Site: saxony
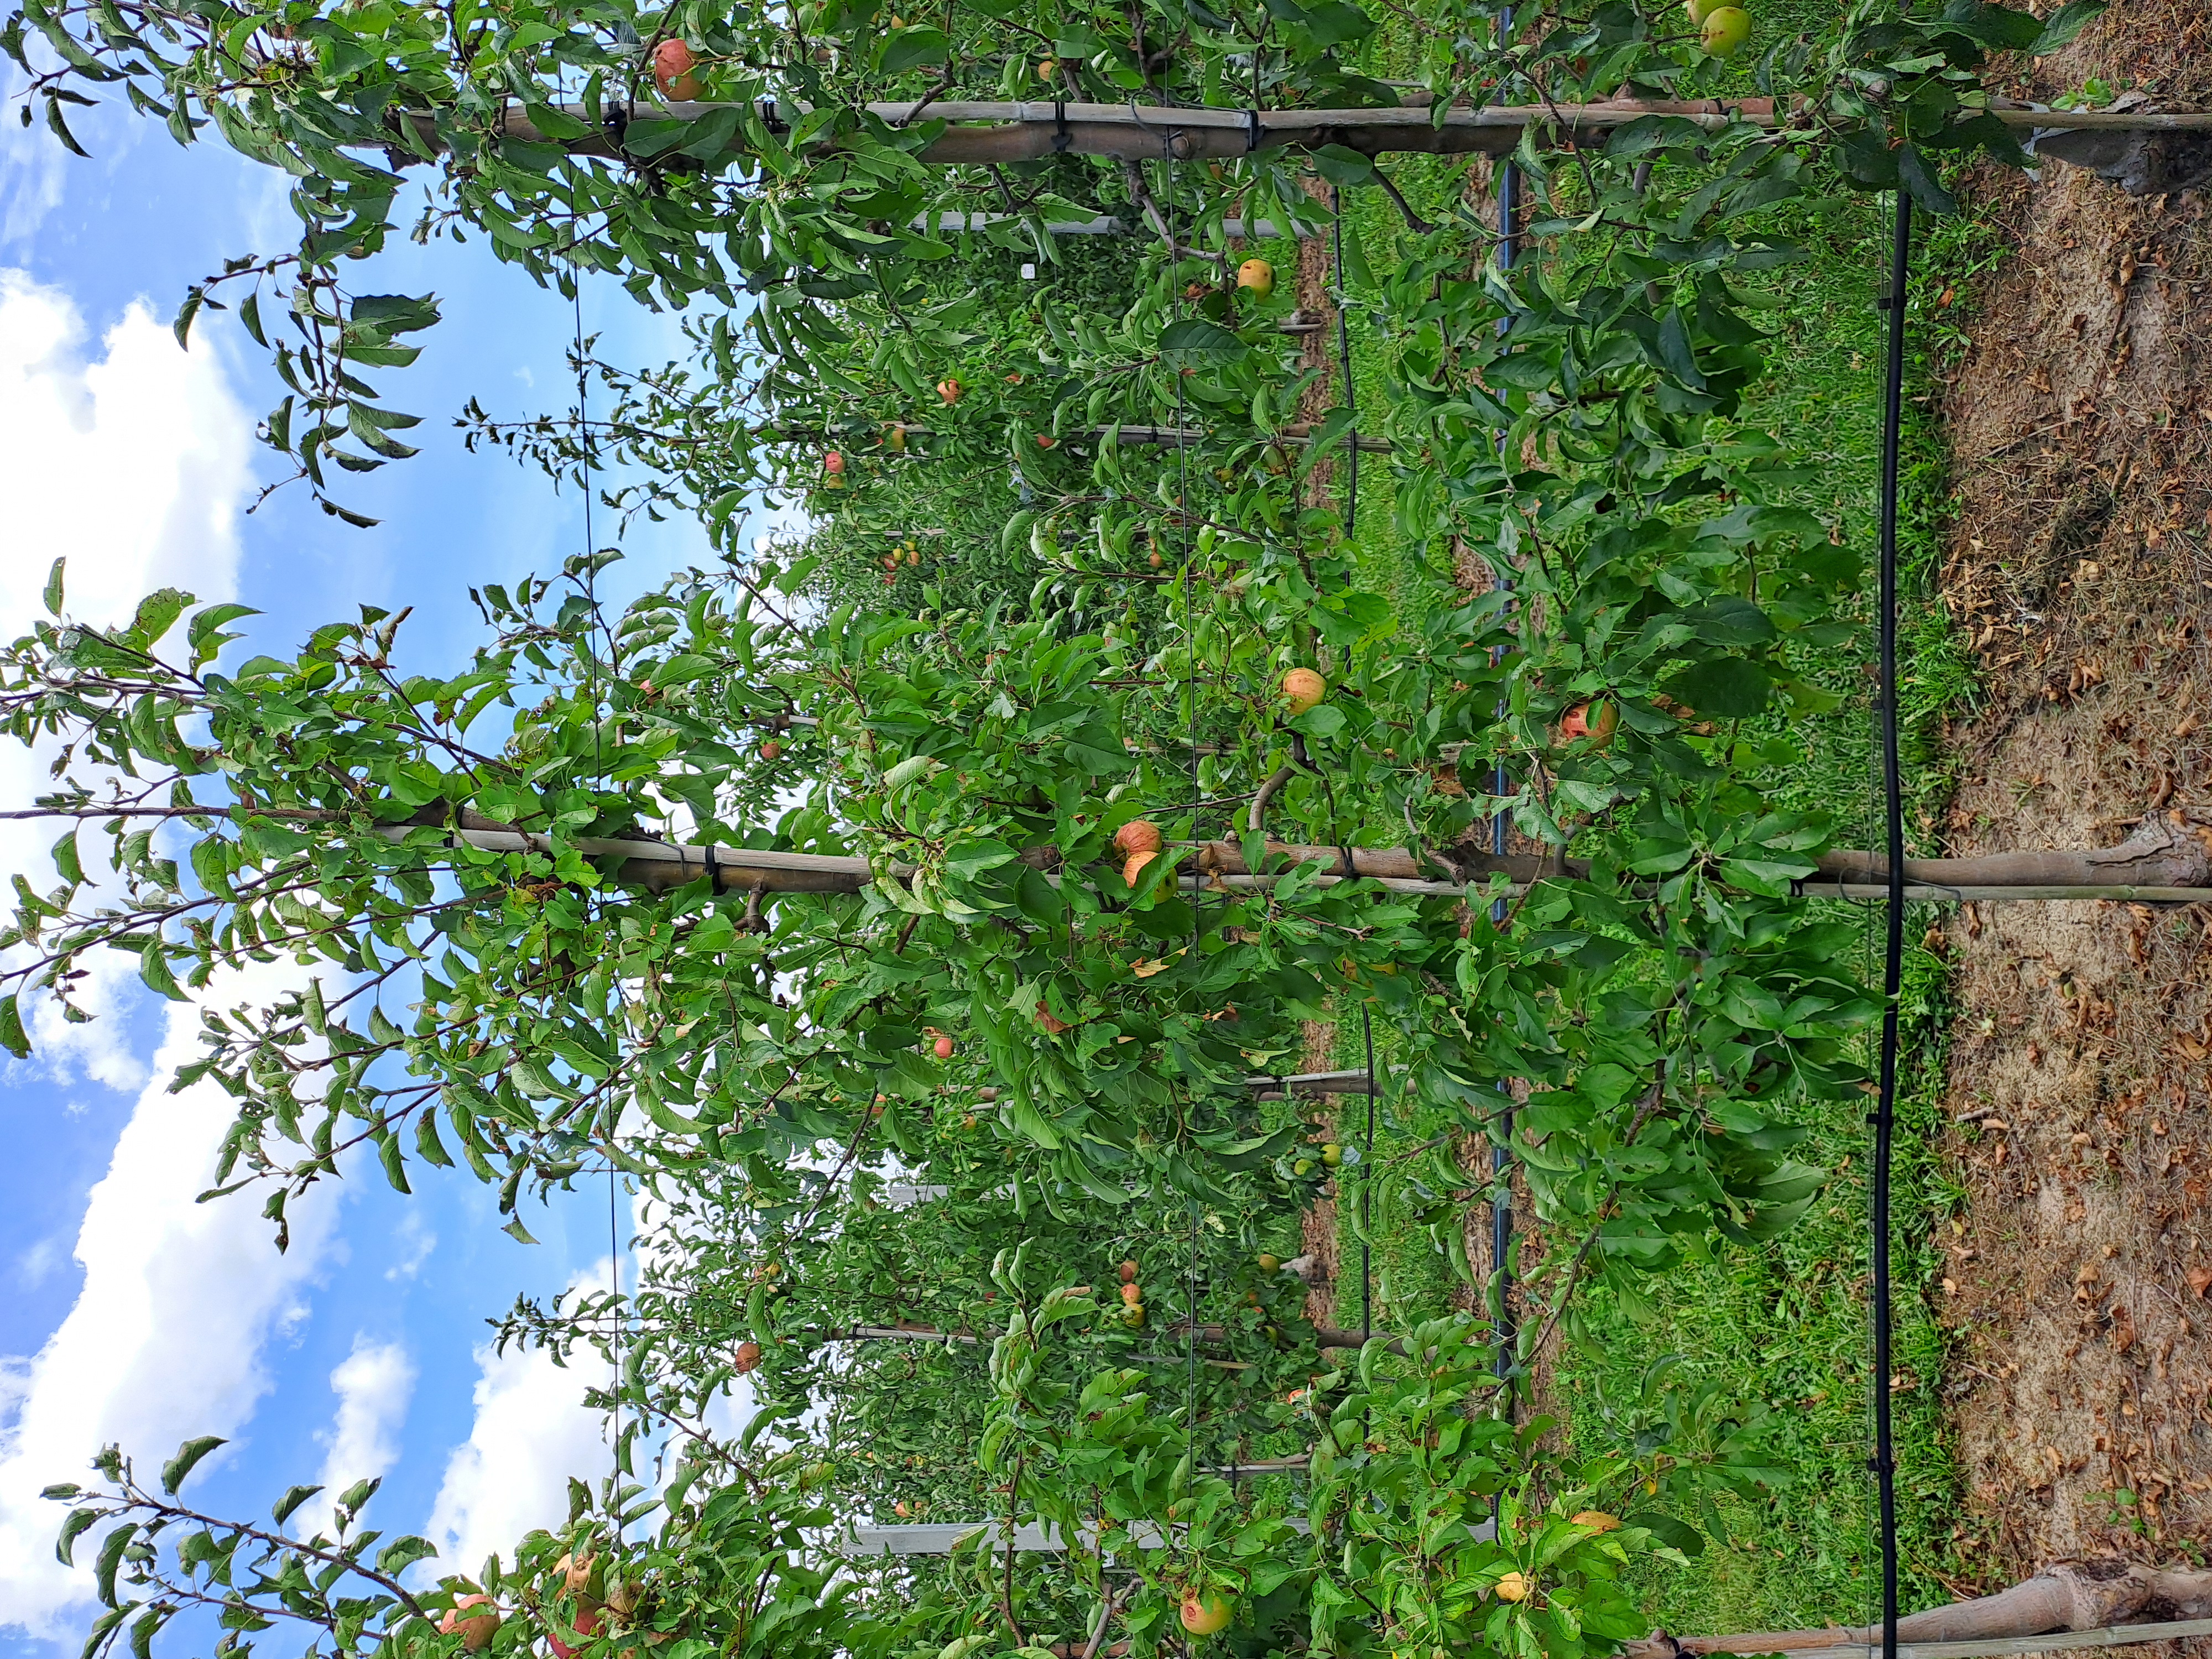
Growth stage (BBCH 85): Maturity of fruit and seed